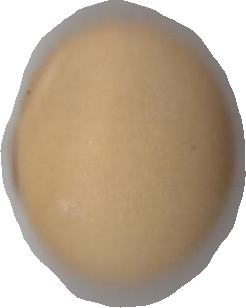
Variety: Dega